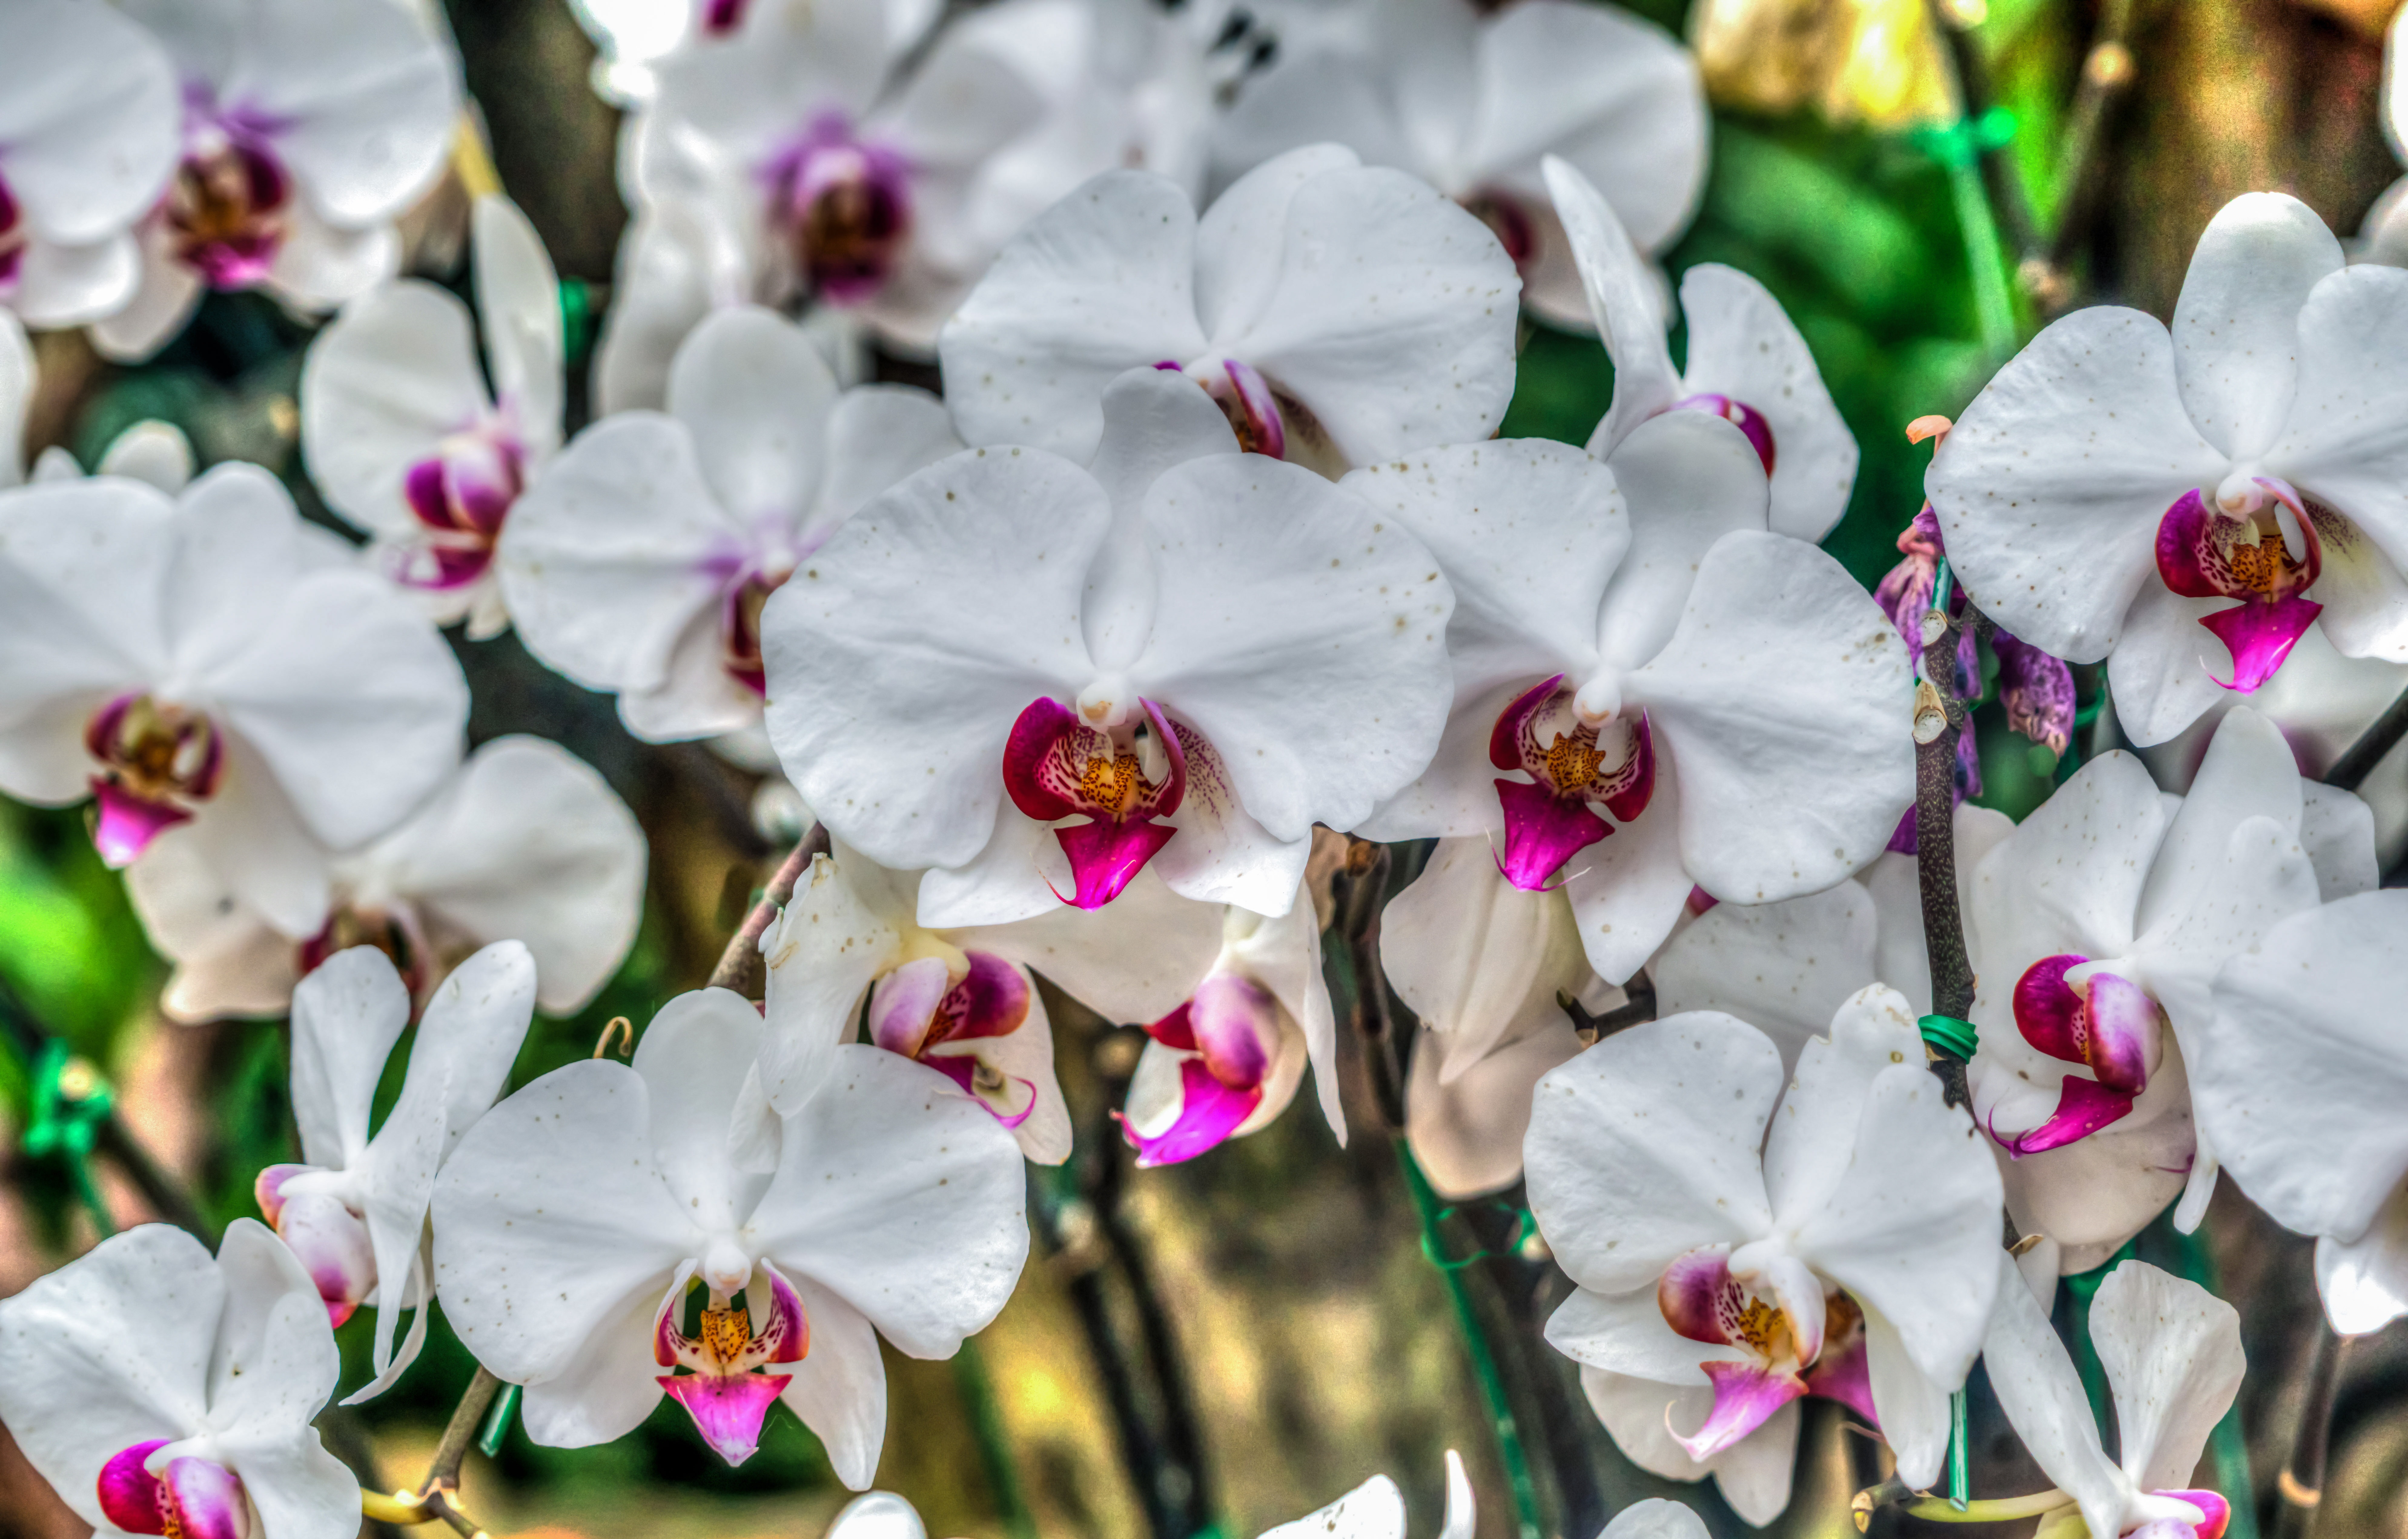
nature, blossom, plant, white, flower, purple, petal, bloom, floral, spring, green, tropical, natural, botany, garden, flora, orchid, flowers, exotic, orchids, macro photography, flowering plant, cattleya, land plant, moth orchid